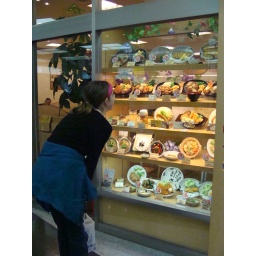
Megan checks out a display of plastic food outside of a restaurant in the Shin-Osaka train station.